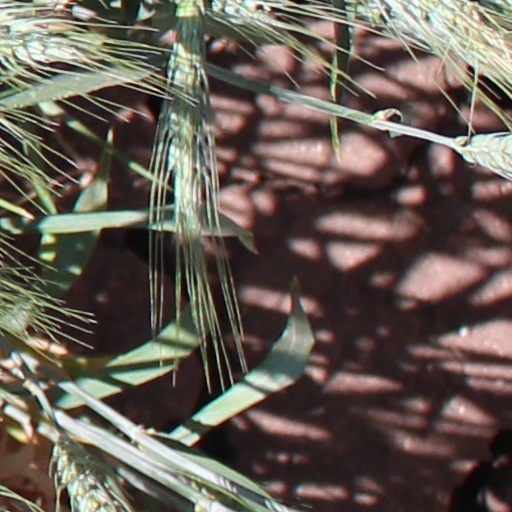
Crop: wheat